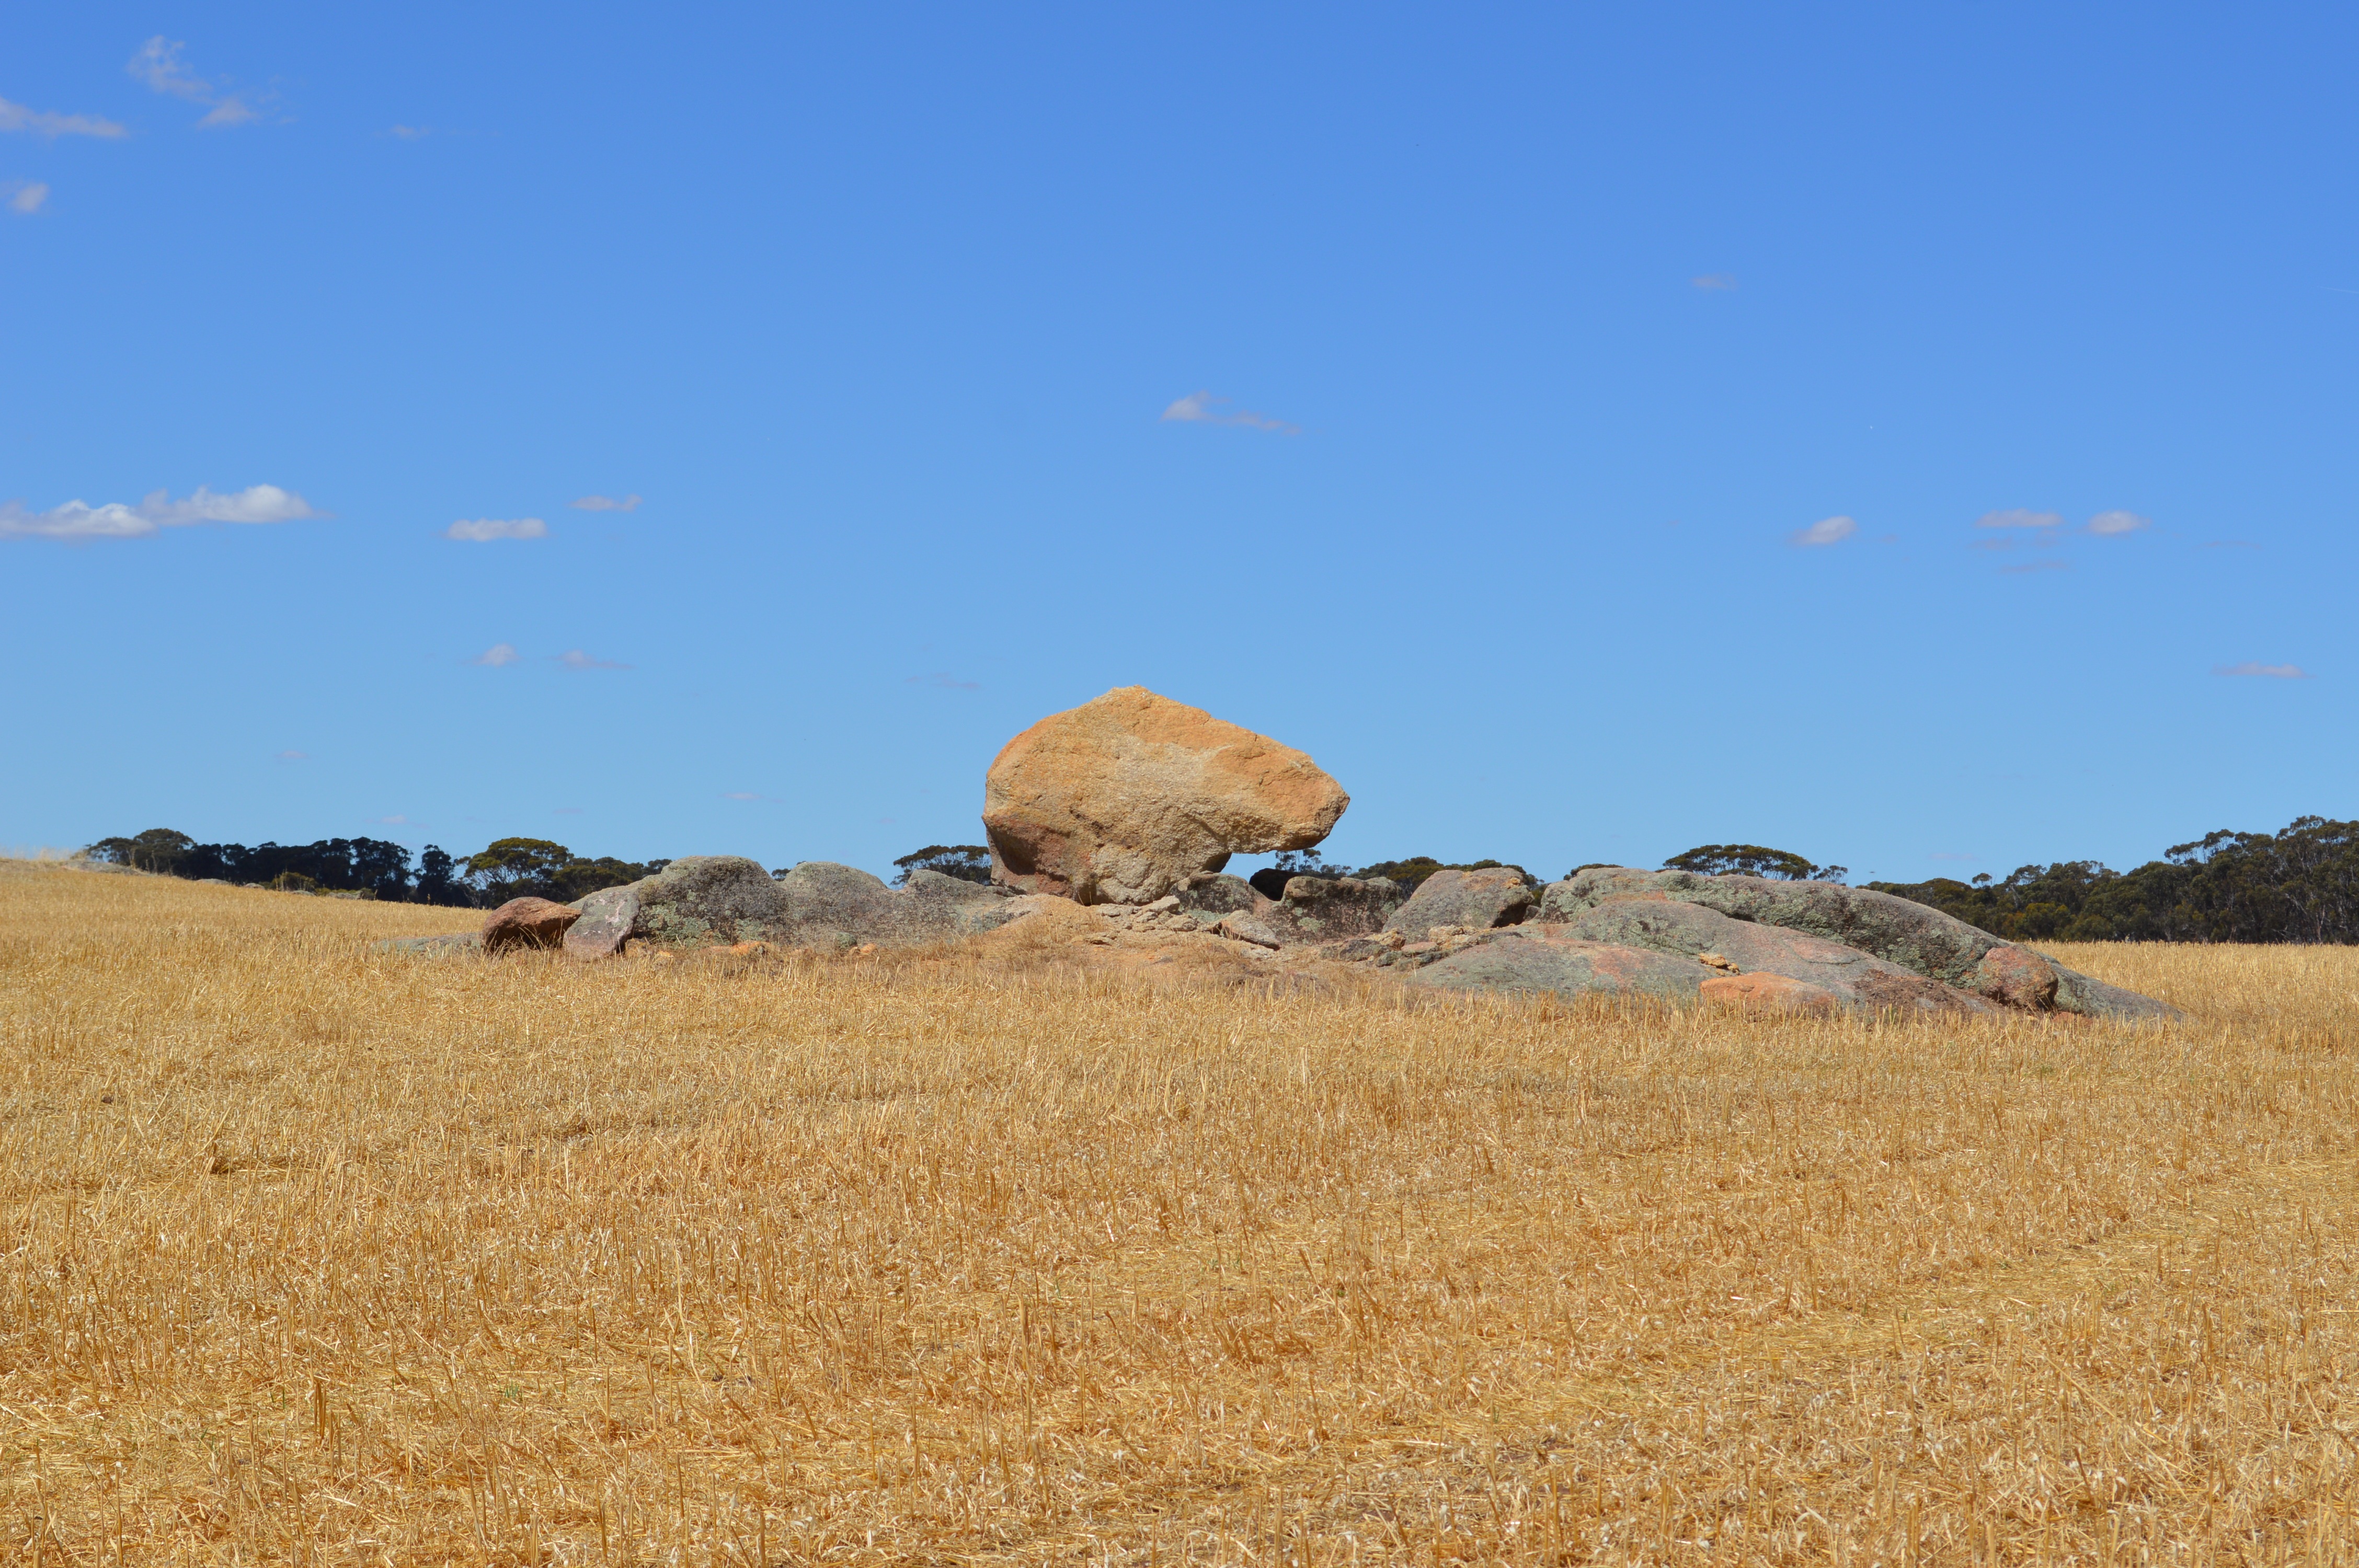
landscape, nature, outdoor, rock, field, farm, wheat, prairie, hill, desert, country, summer, vacation, travel, rural, journey, soil, agriculture, tourism, savanna, plain, world, australia, international, holidays, grassland, plateau, habitat, ecosystem, steppe, rural area, west australia, natural environment, aeolian landform, grass family, ecoregion